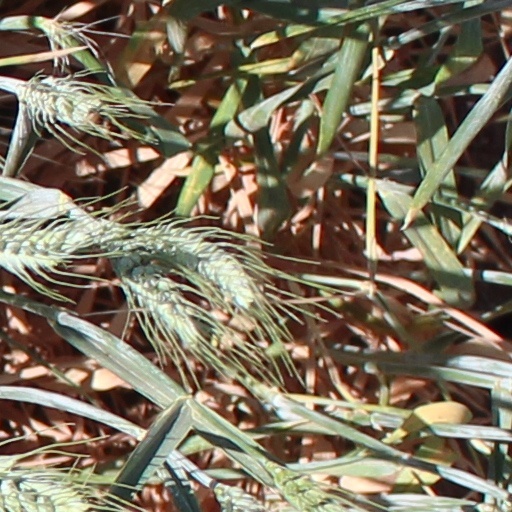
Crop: wheat